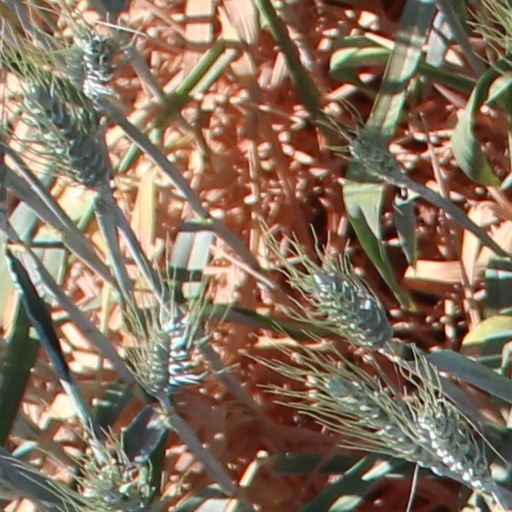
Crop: wheat